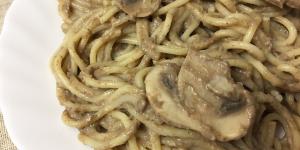
espaguetis con salsa de setas